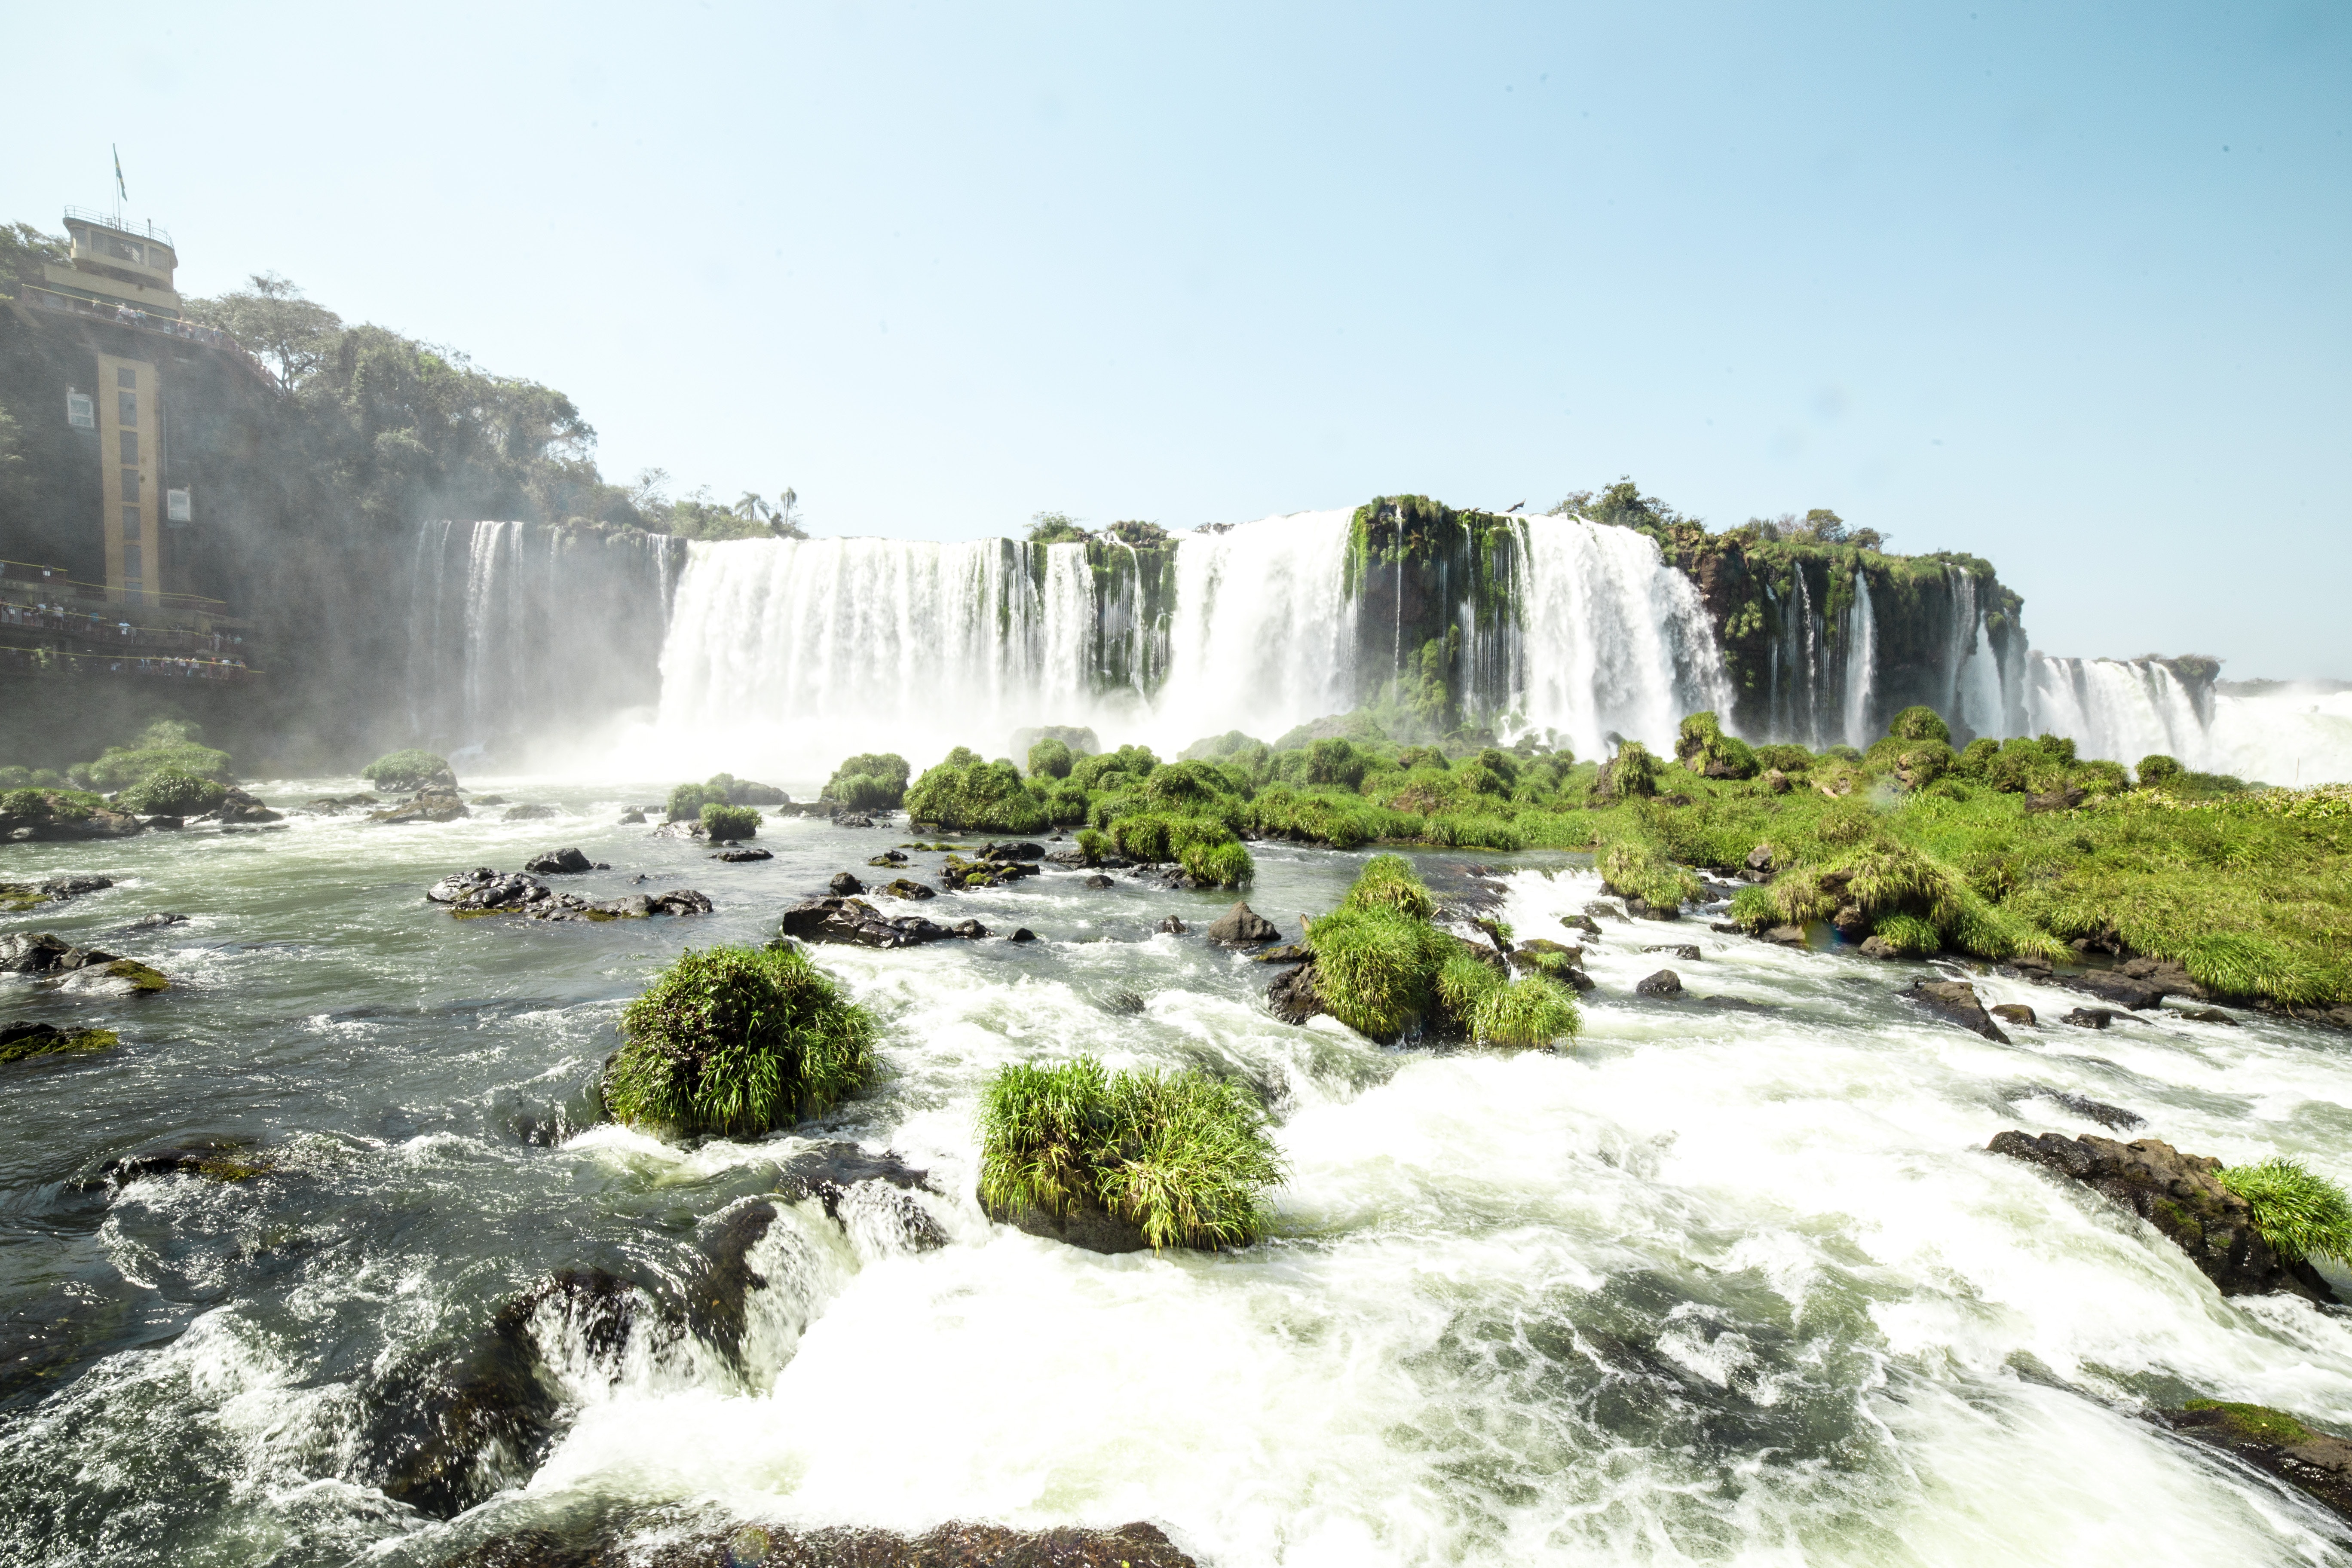
waterfall, water resources, body of water, natural landscape, nature, water, watercourse, nature reserve, chute, river, rapid, water feature, stream, state park, landscape, fluvial landforms of streams, tourism, national park, rock